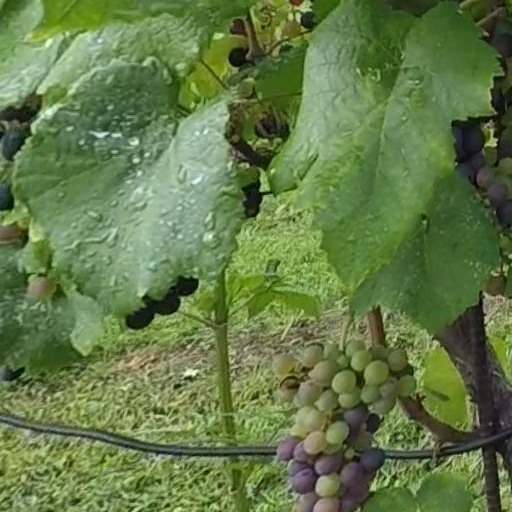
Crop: grape